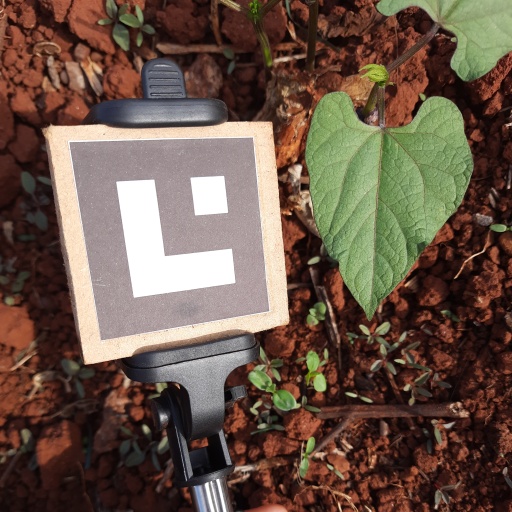
Observations: wavy surface, no eating holes, under sunlight